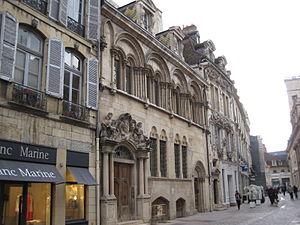
Hôtel Aubriot (Dijon)
Dijon est une commune française, préfecture du département de la Côte-d'Or et chef-lieu de la région Bourgogne-Franche-Comté. Elle se situe entre le bassin parisien et le bassin rhodanien, sur l'axe Paris-Lyon-Méditerranée, à 310 kilomètres au sud-est de Paris et 190 kilomètres au nord de Lyon.